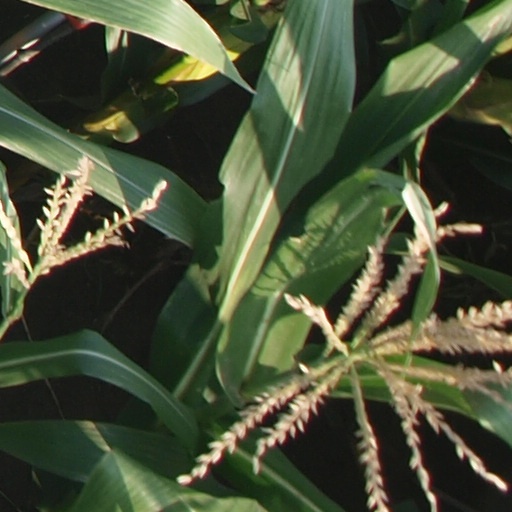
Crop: maize; corn